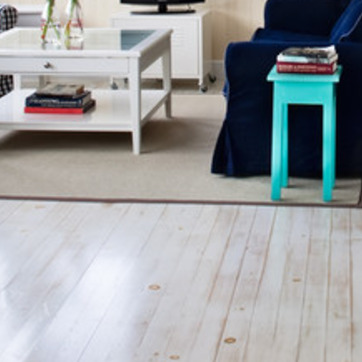
Material: carpet